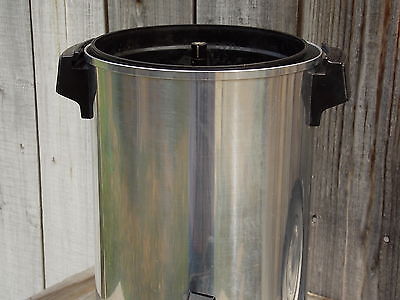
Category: coffee maker